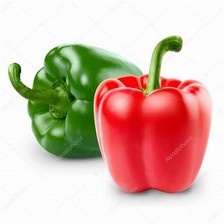
Label: capsicum